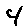
Label: 4